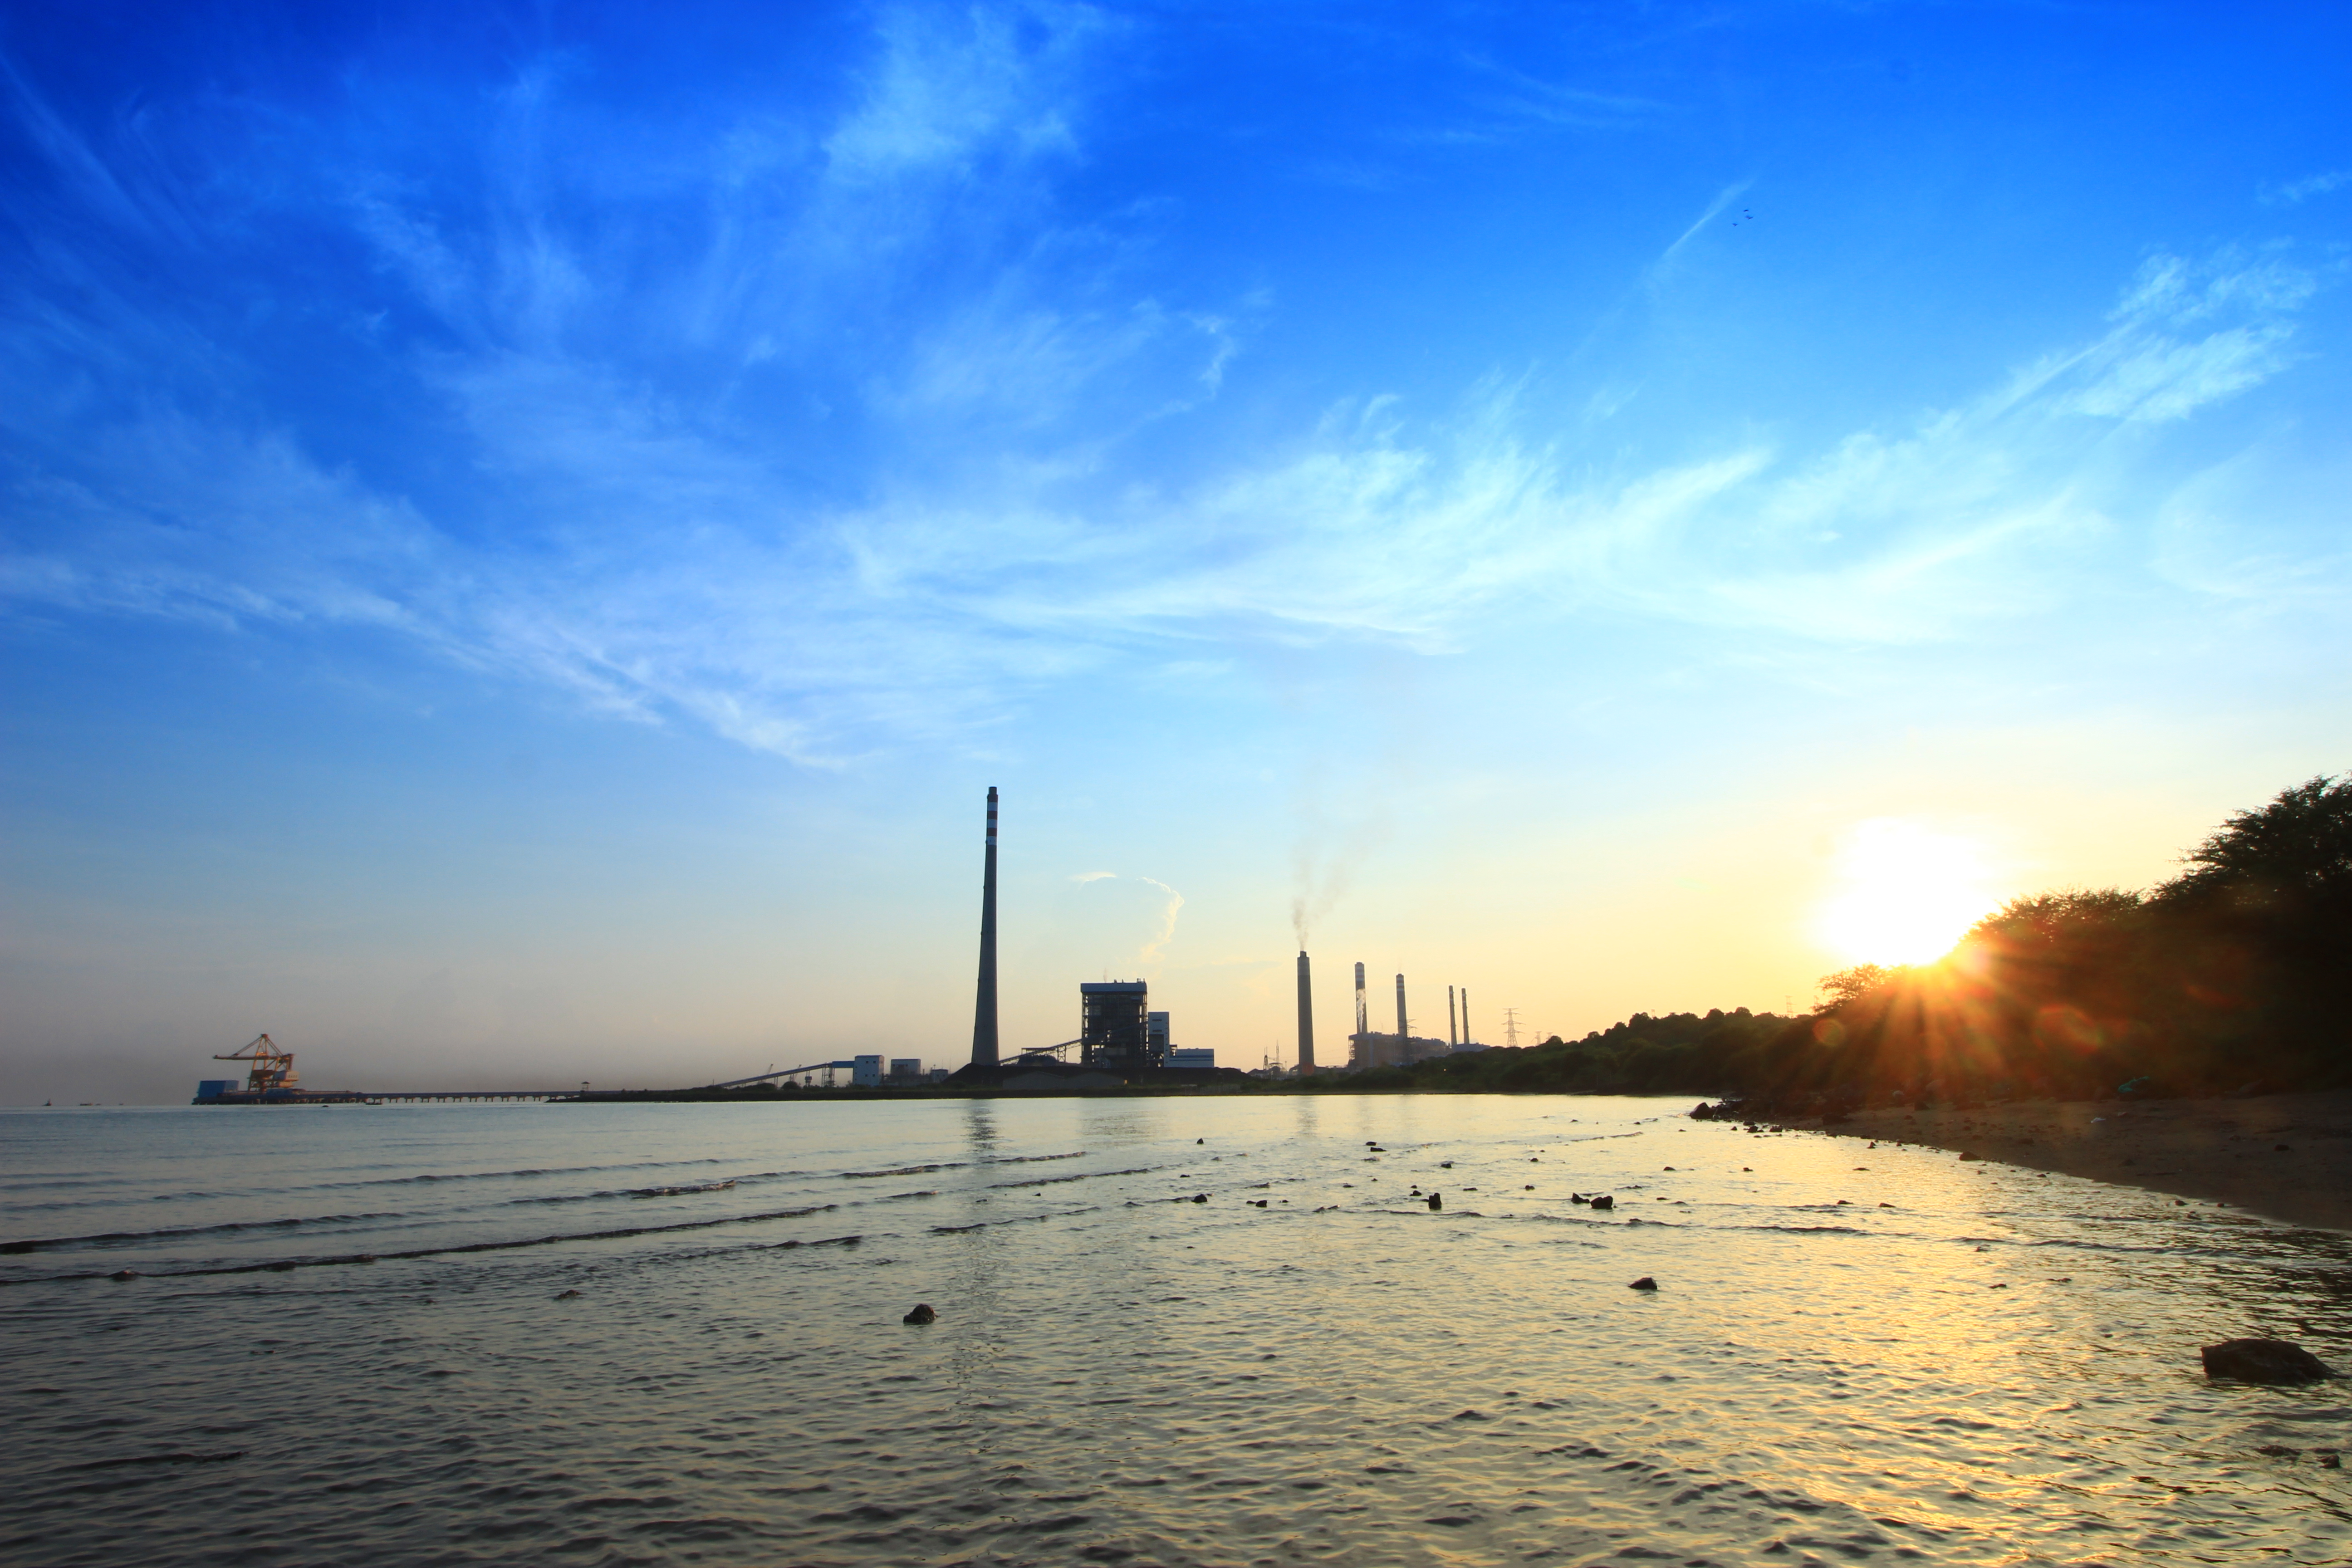
sky, water, cloud, horizon, blue, sea, morning, evening, daytime, atmospheric phenomenon, river, water resources, sunset, city, calm, atmosphere, sunlight, ocean, urban area, reflection, sunrise, dusk, coast, skyline, beach, bridge, afterglow, lake, vacation, dawn, bank, bay, mountain, meteorological phenomenon, winter, tourism, channel